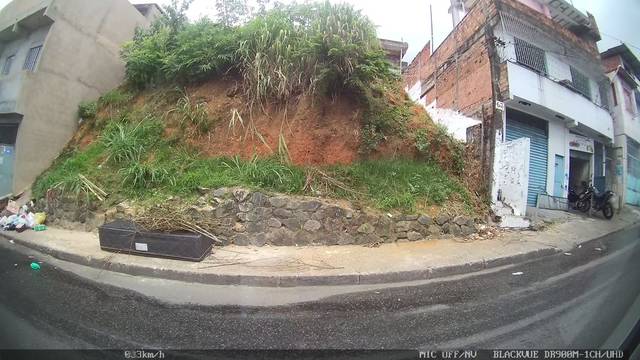
Region: Brazil
Coordinates: -12.936, -38.487